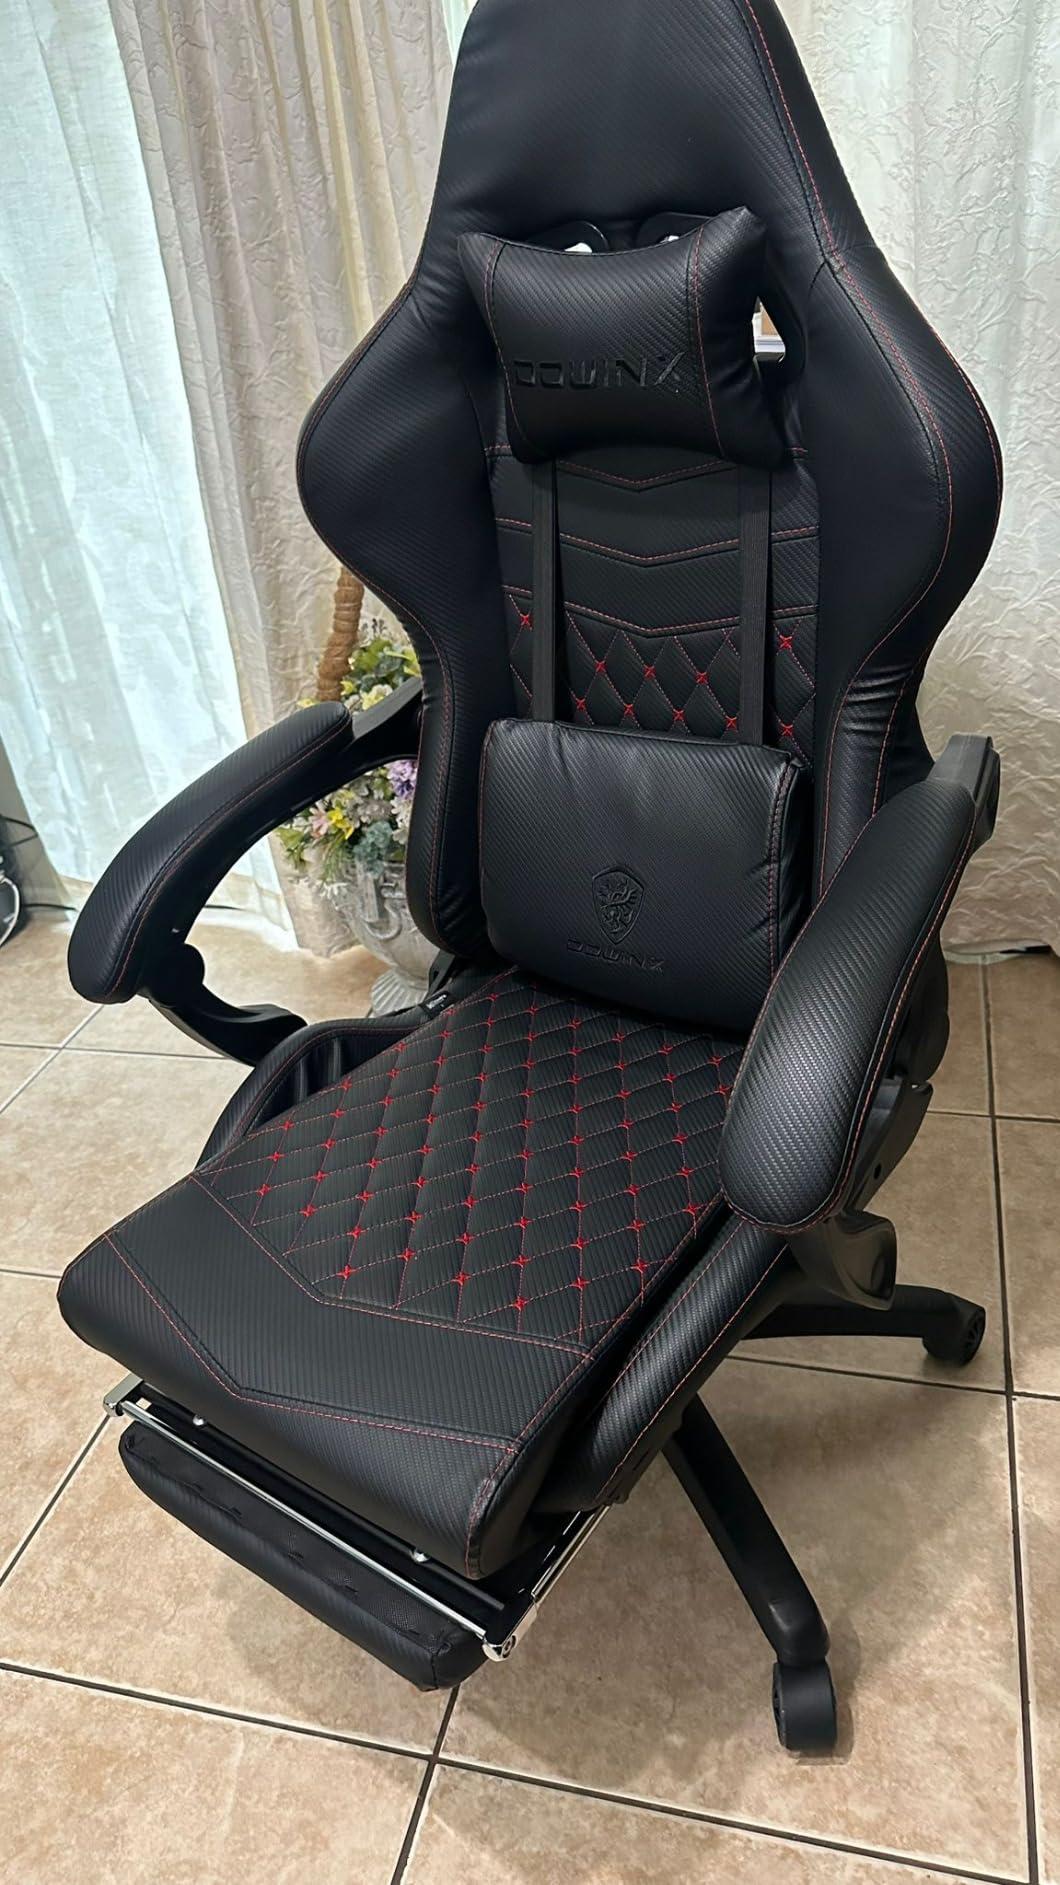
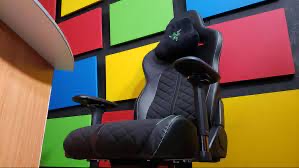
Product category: items_chair
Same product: no